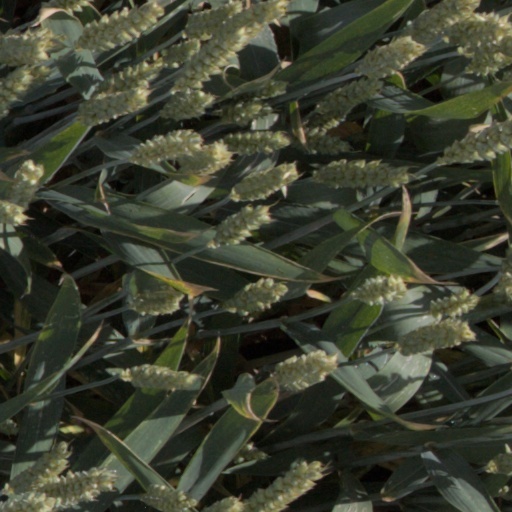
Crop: wheat